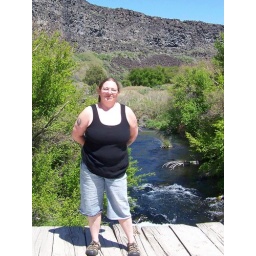
Me in Box canyon or is this blind canyon idk